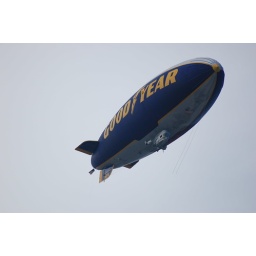
There was a Good Year Blimp and an airplane flying over our resort at the same time.